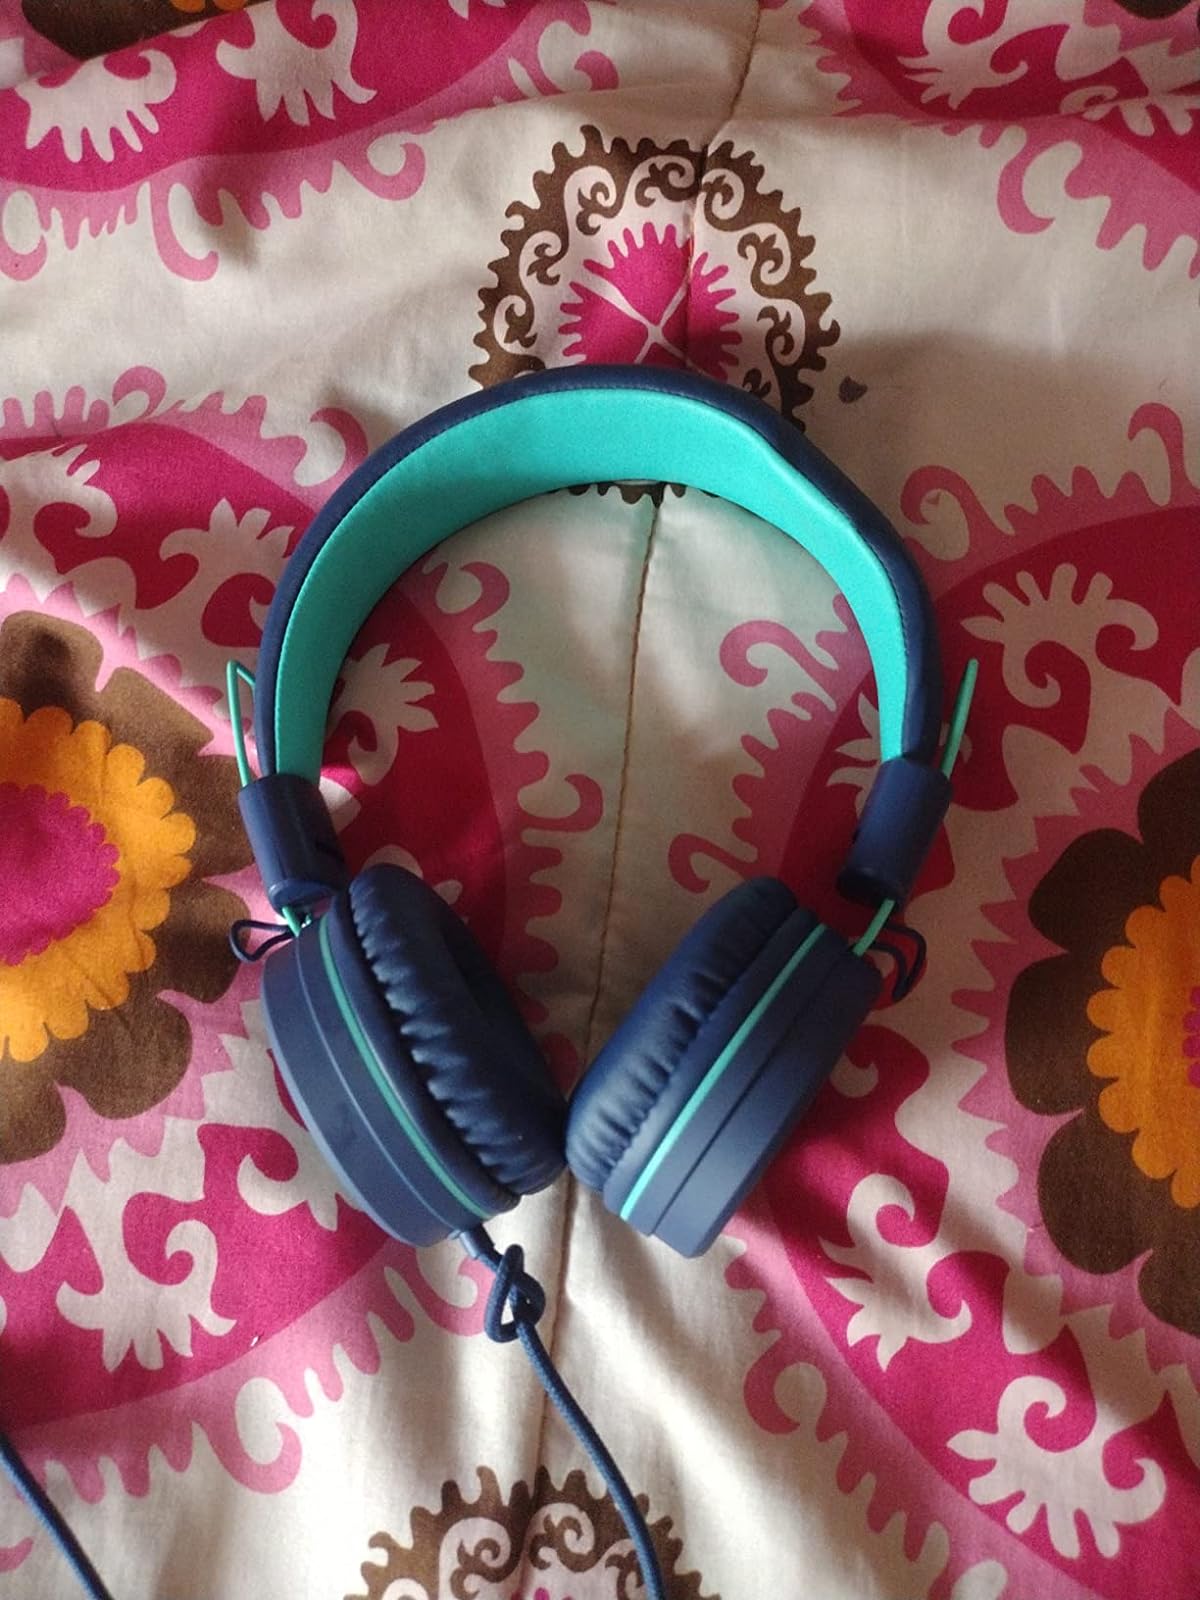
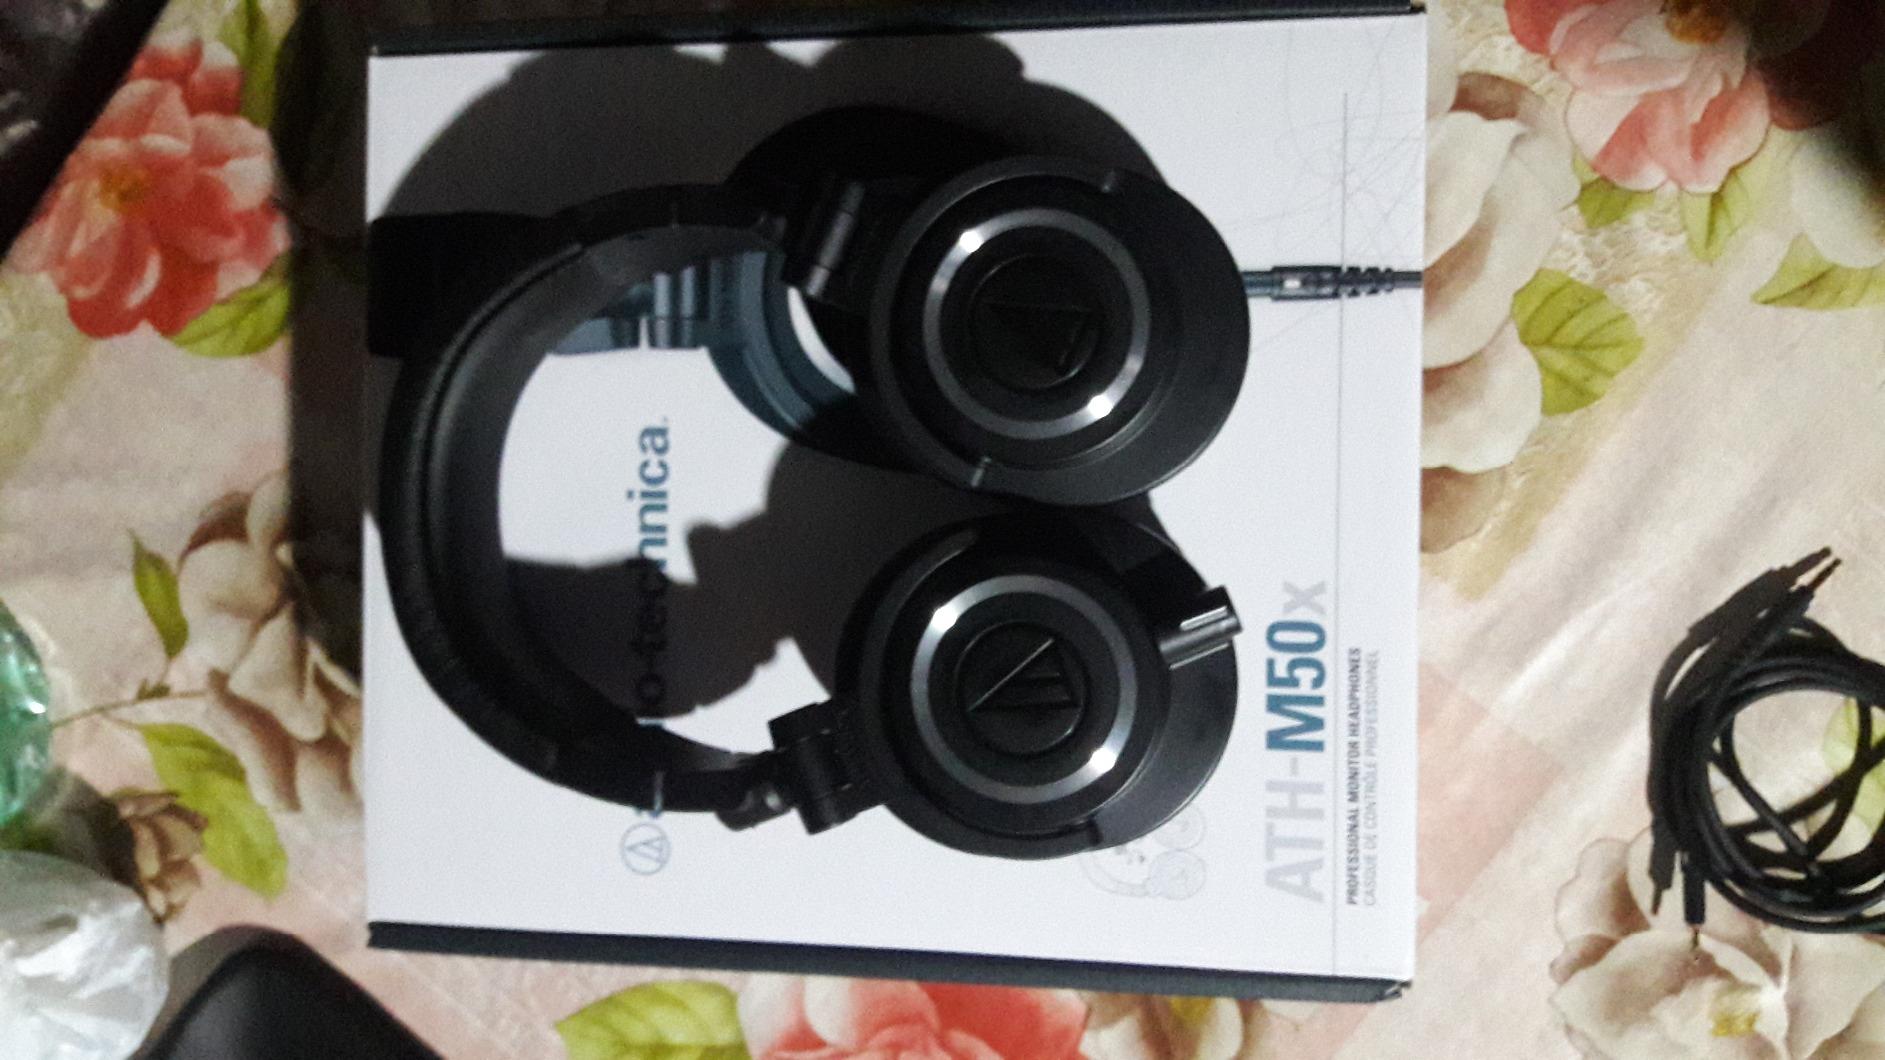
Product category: headphones
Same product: no